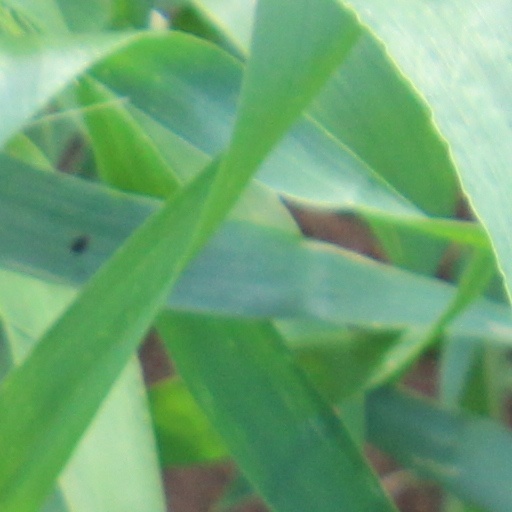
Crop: wheat